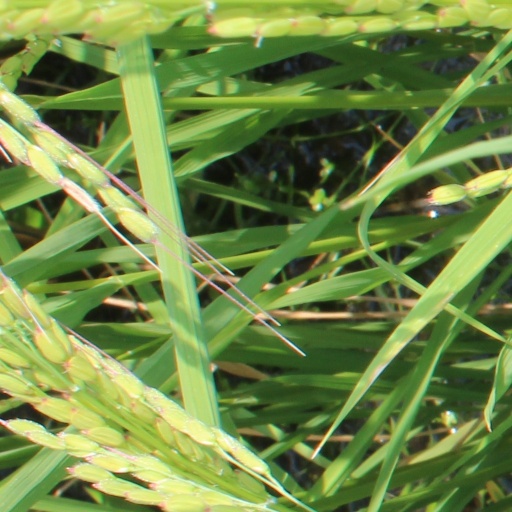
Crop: rice